Western Guo

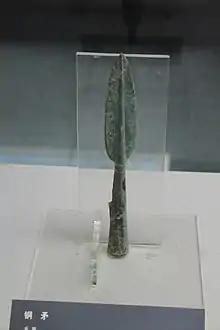
Spearhead from a Guo tomb

Western Guo was a vassal state in China during the Zhou dynasty. "Guo" was a kinship group that held at least five pieces of territory within the Zhou realm at various times.